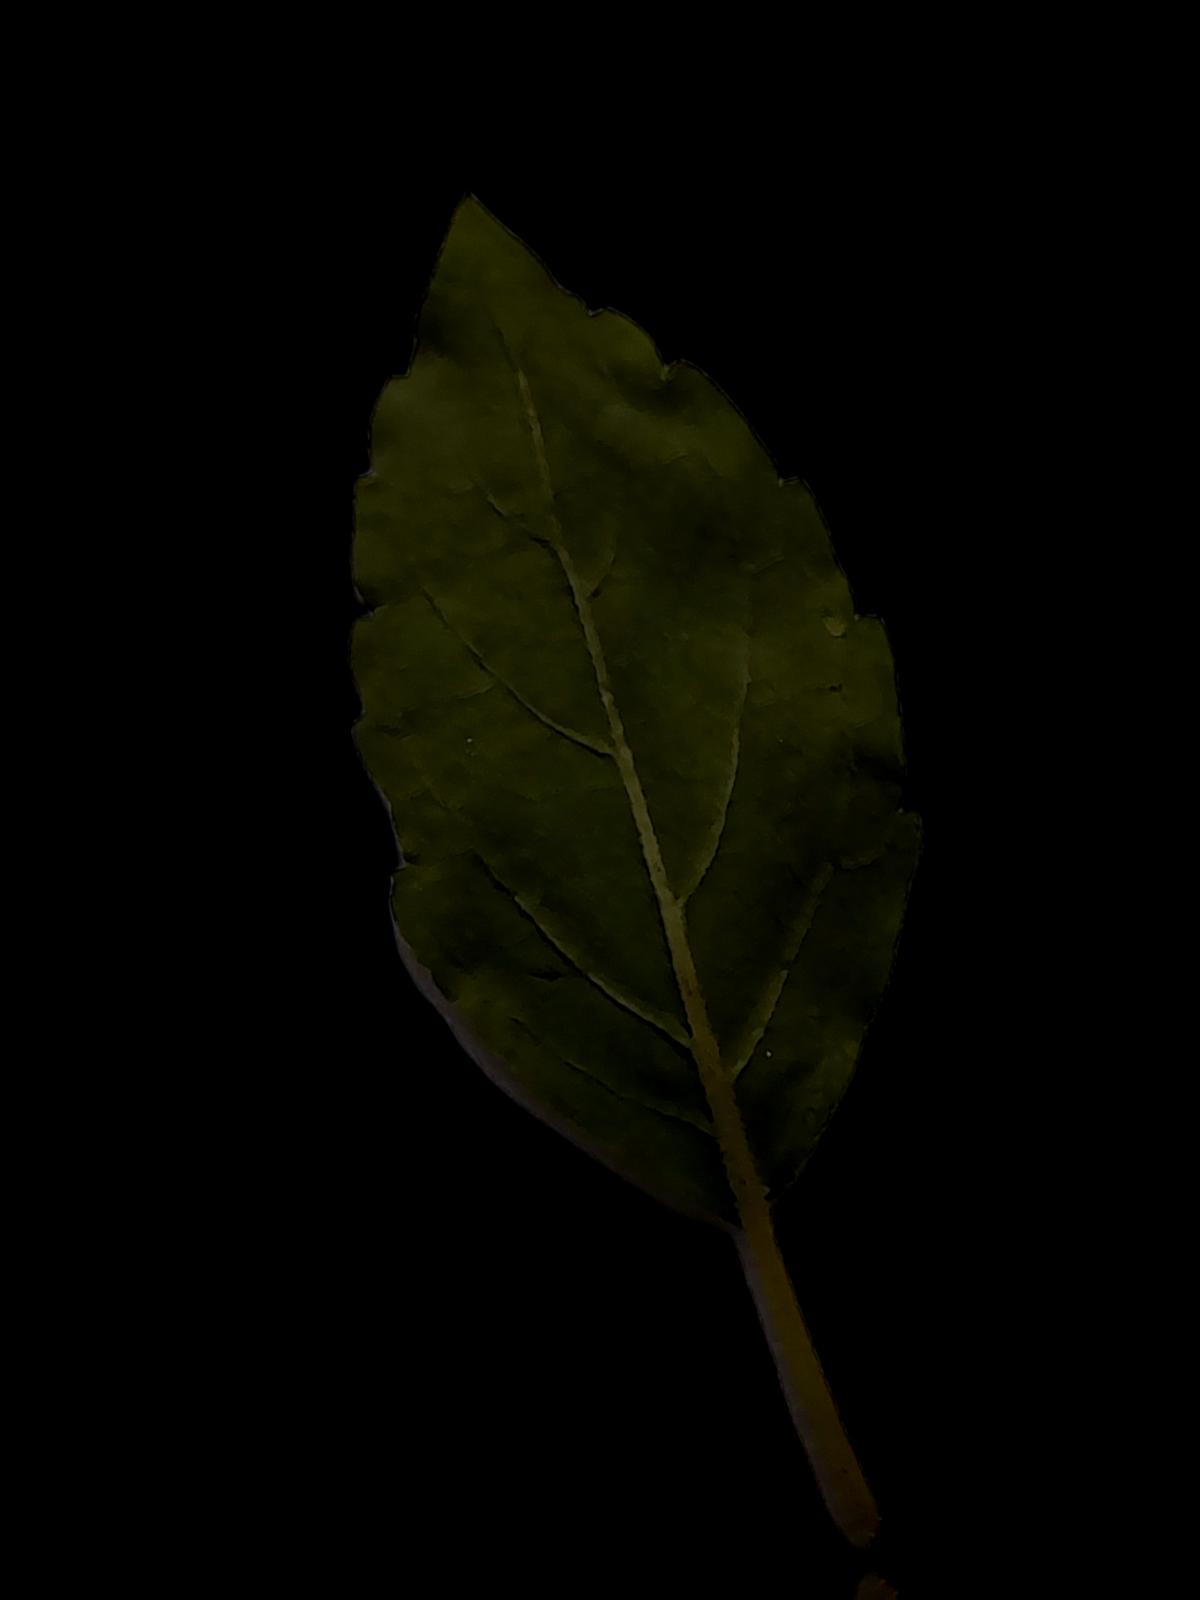
Plant: Tulsi